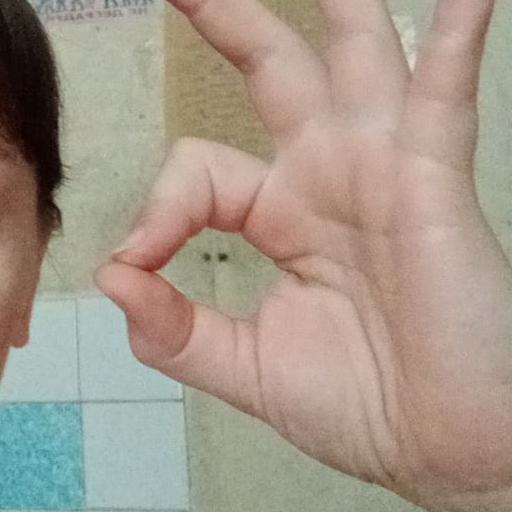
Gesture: ok